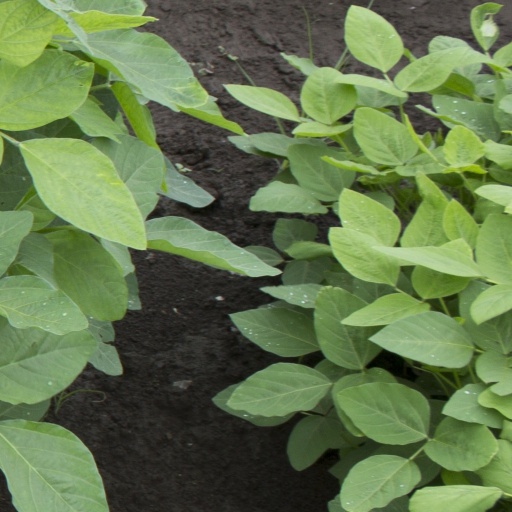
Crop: soybean